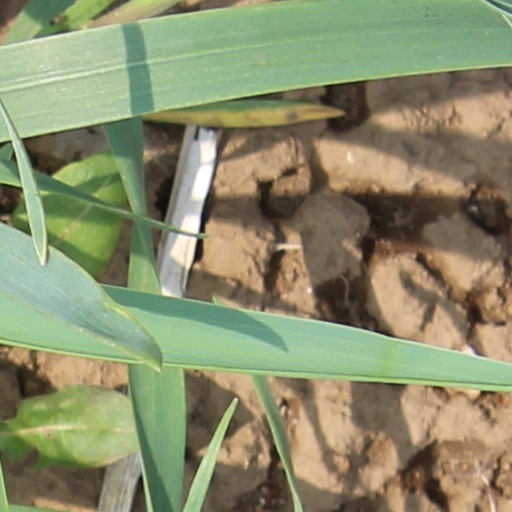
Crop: wheat